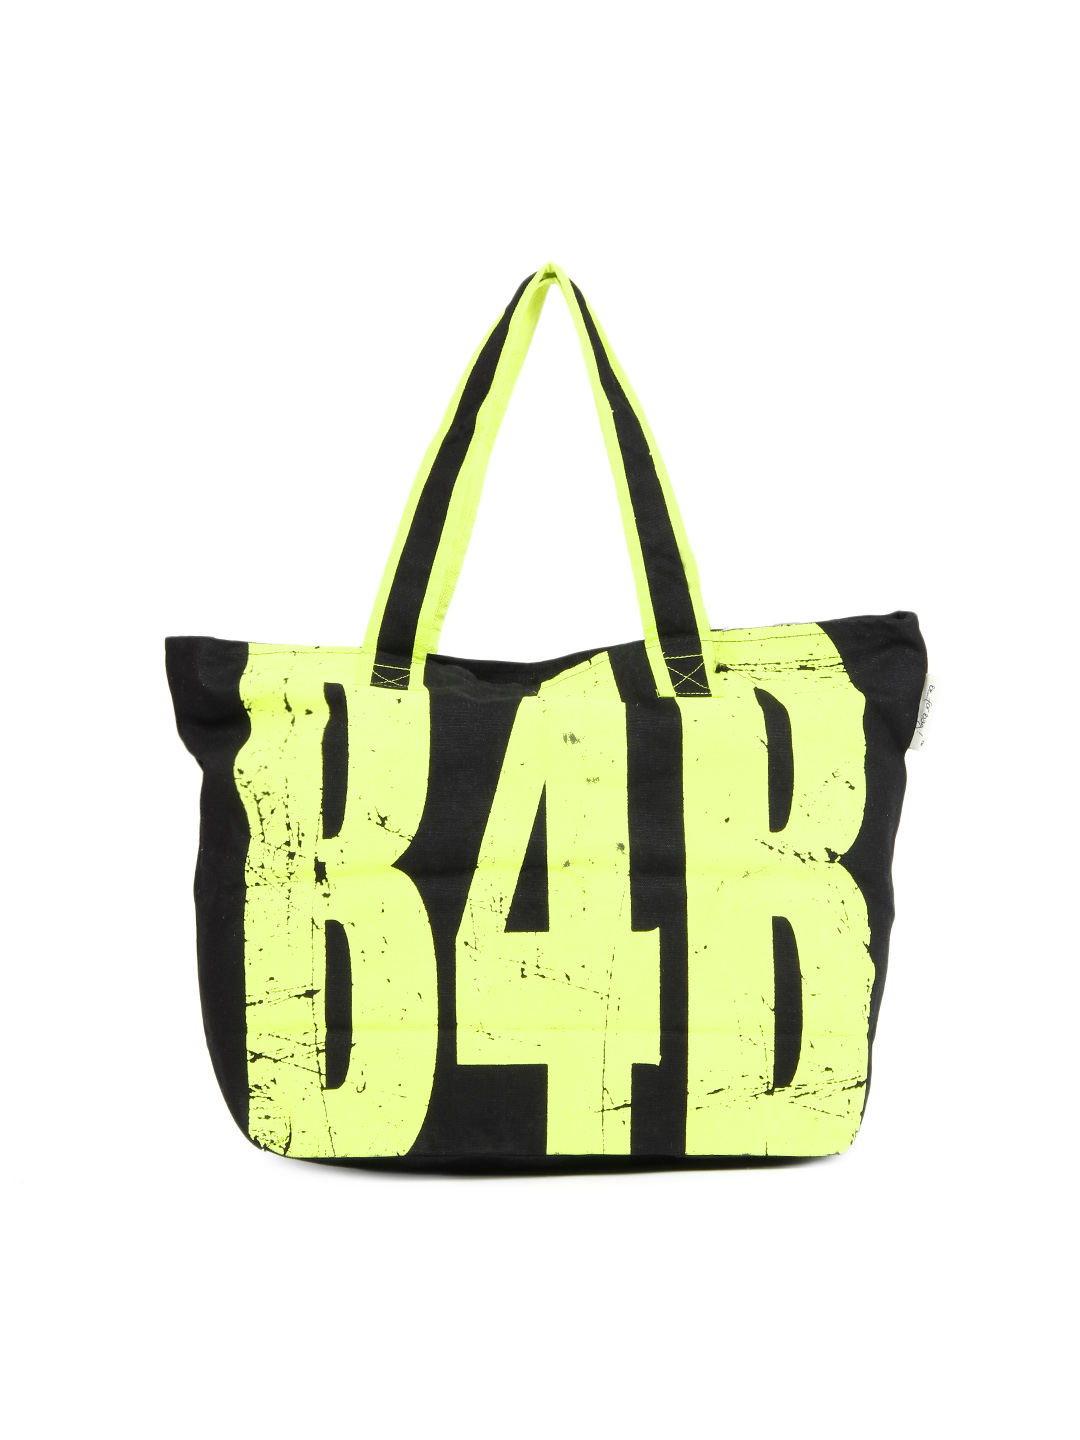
Be For Bag Women Black & Yellow Tote Bag
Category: Accessories / Bags / Handbags
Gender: Women
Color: Black
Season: Summer 2015
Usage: Casual